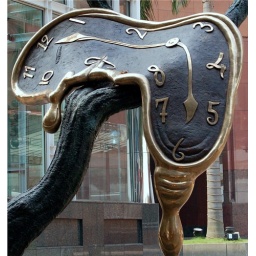
This clock artwork by Salvador Dali was displayed at the sidewalk of Orchard Boulevard in Singapore.